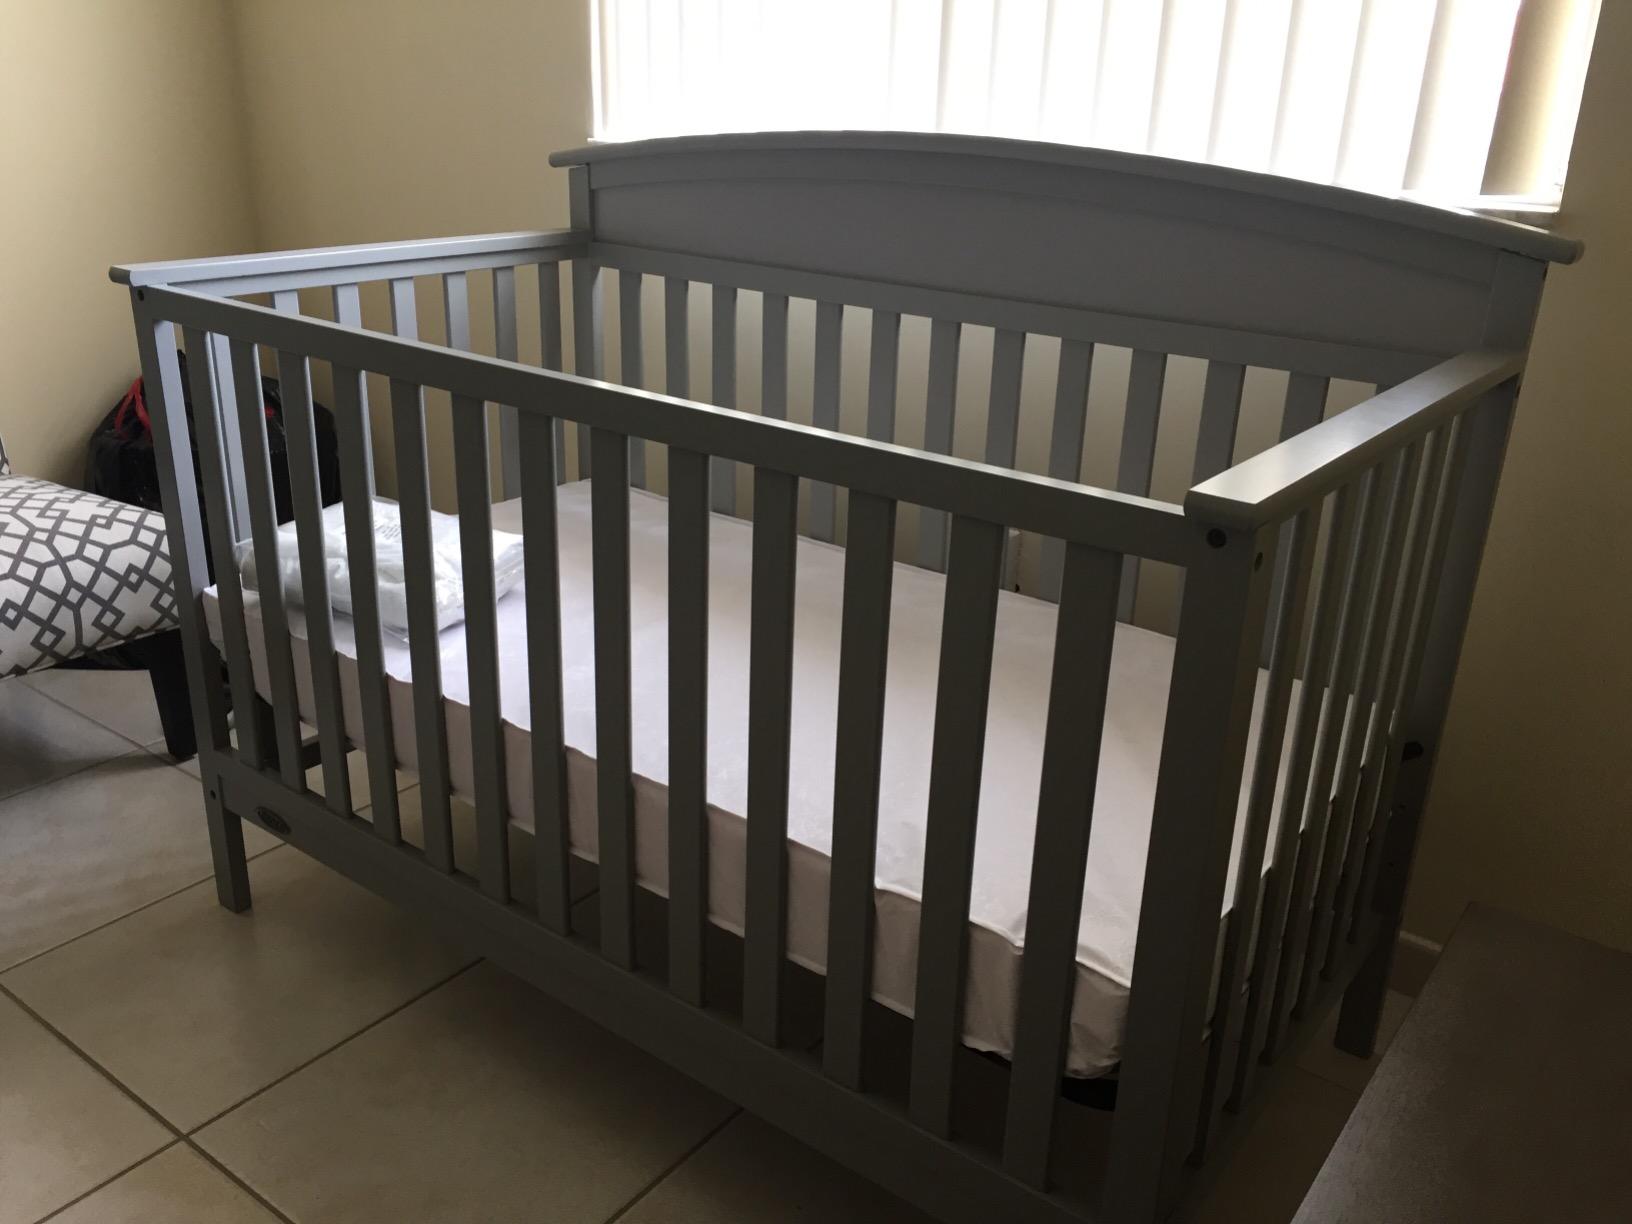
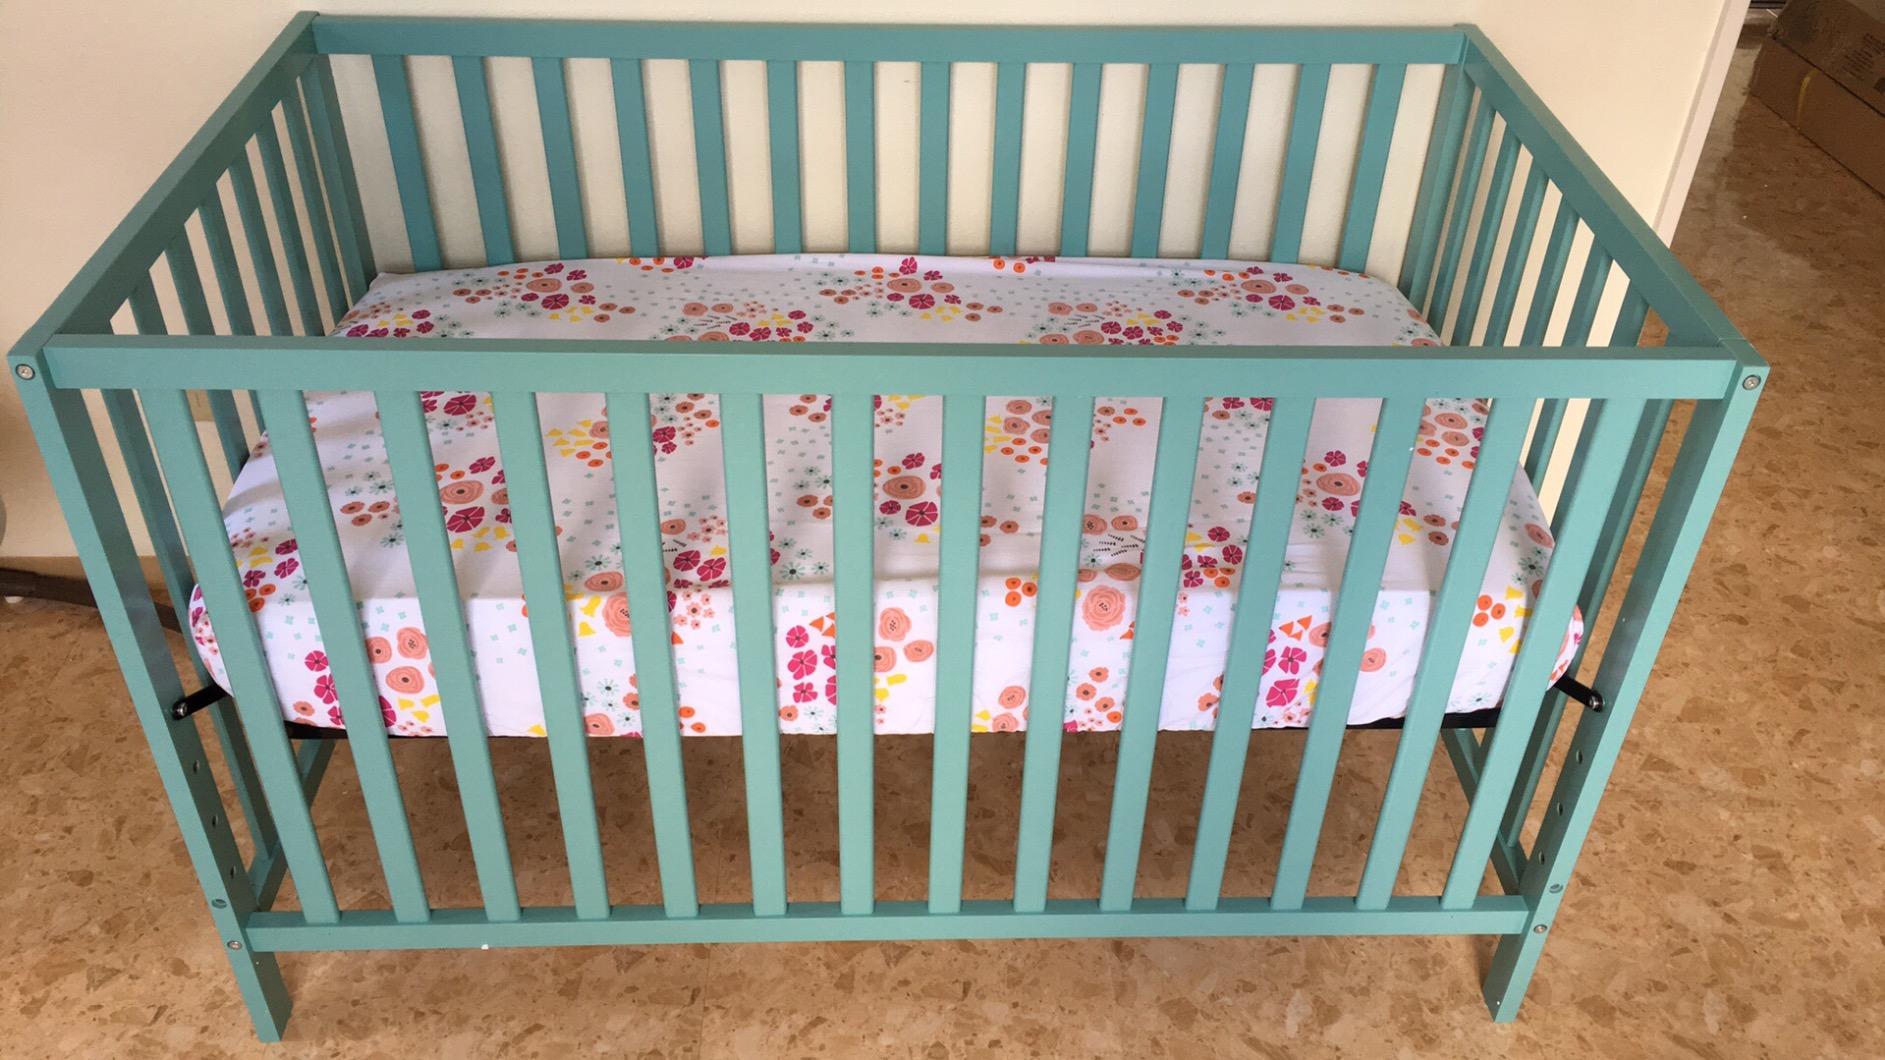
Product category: products_crib
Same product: no